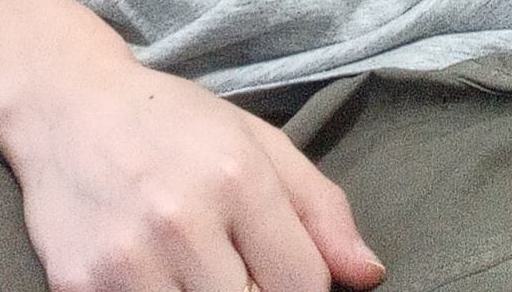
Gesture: no_gesture